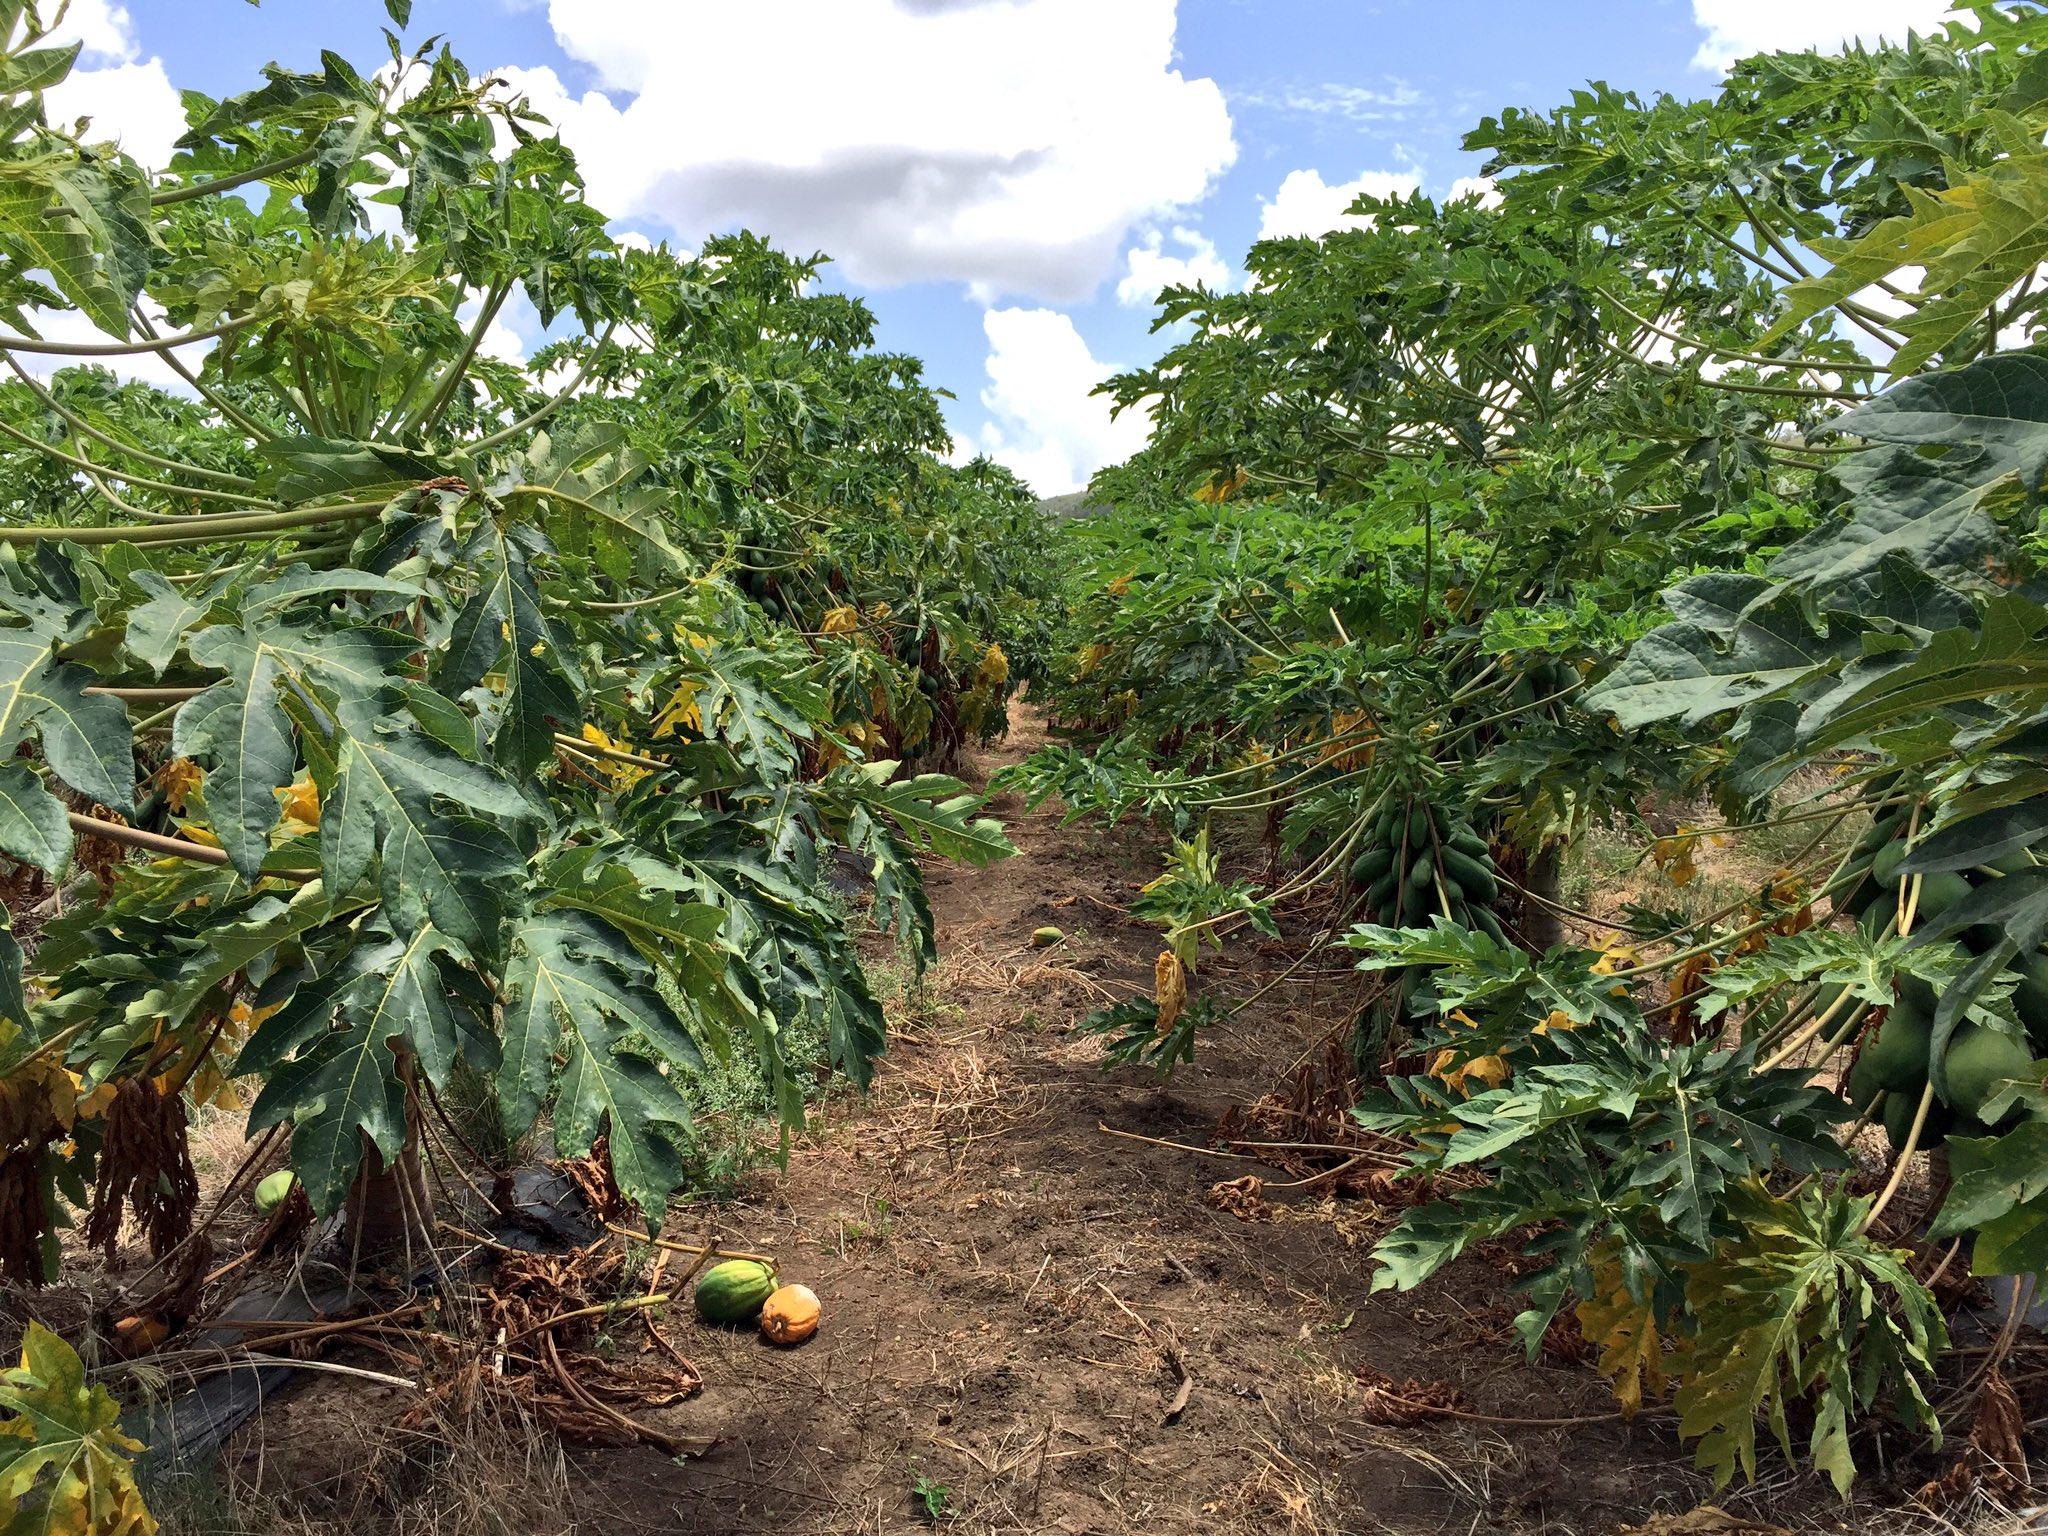
Kilimo cha teknolojia ya kisasa, cha zao la biashara aina ya mapapai yaliyopandwa vizuri kwa mstari na yametoa matunda kwa ajili ya kuvunwa na kuuzwa.